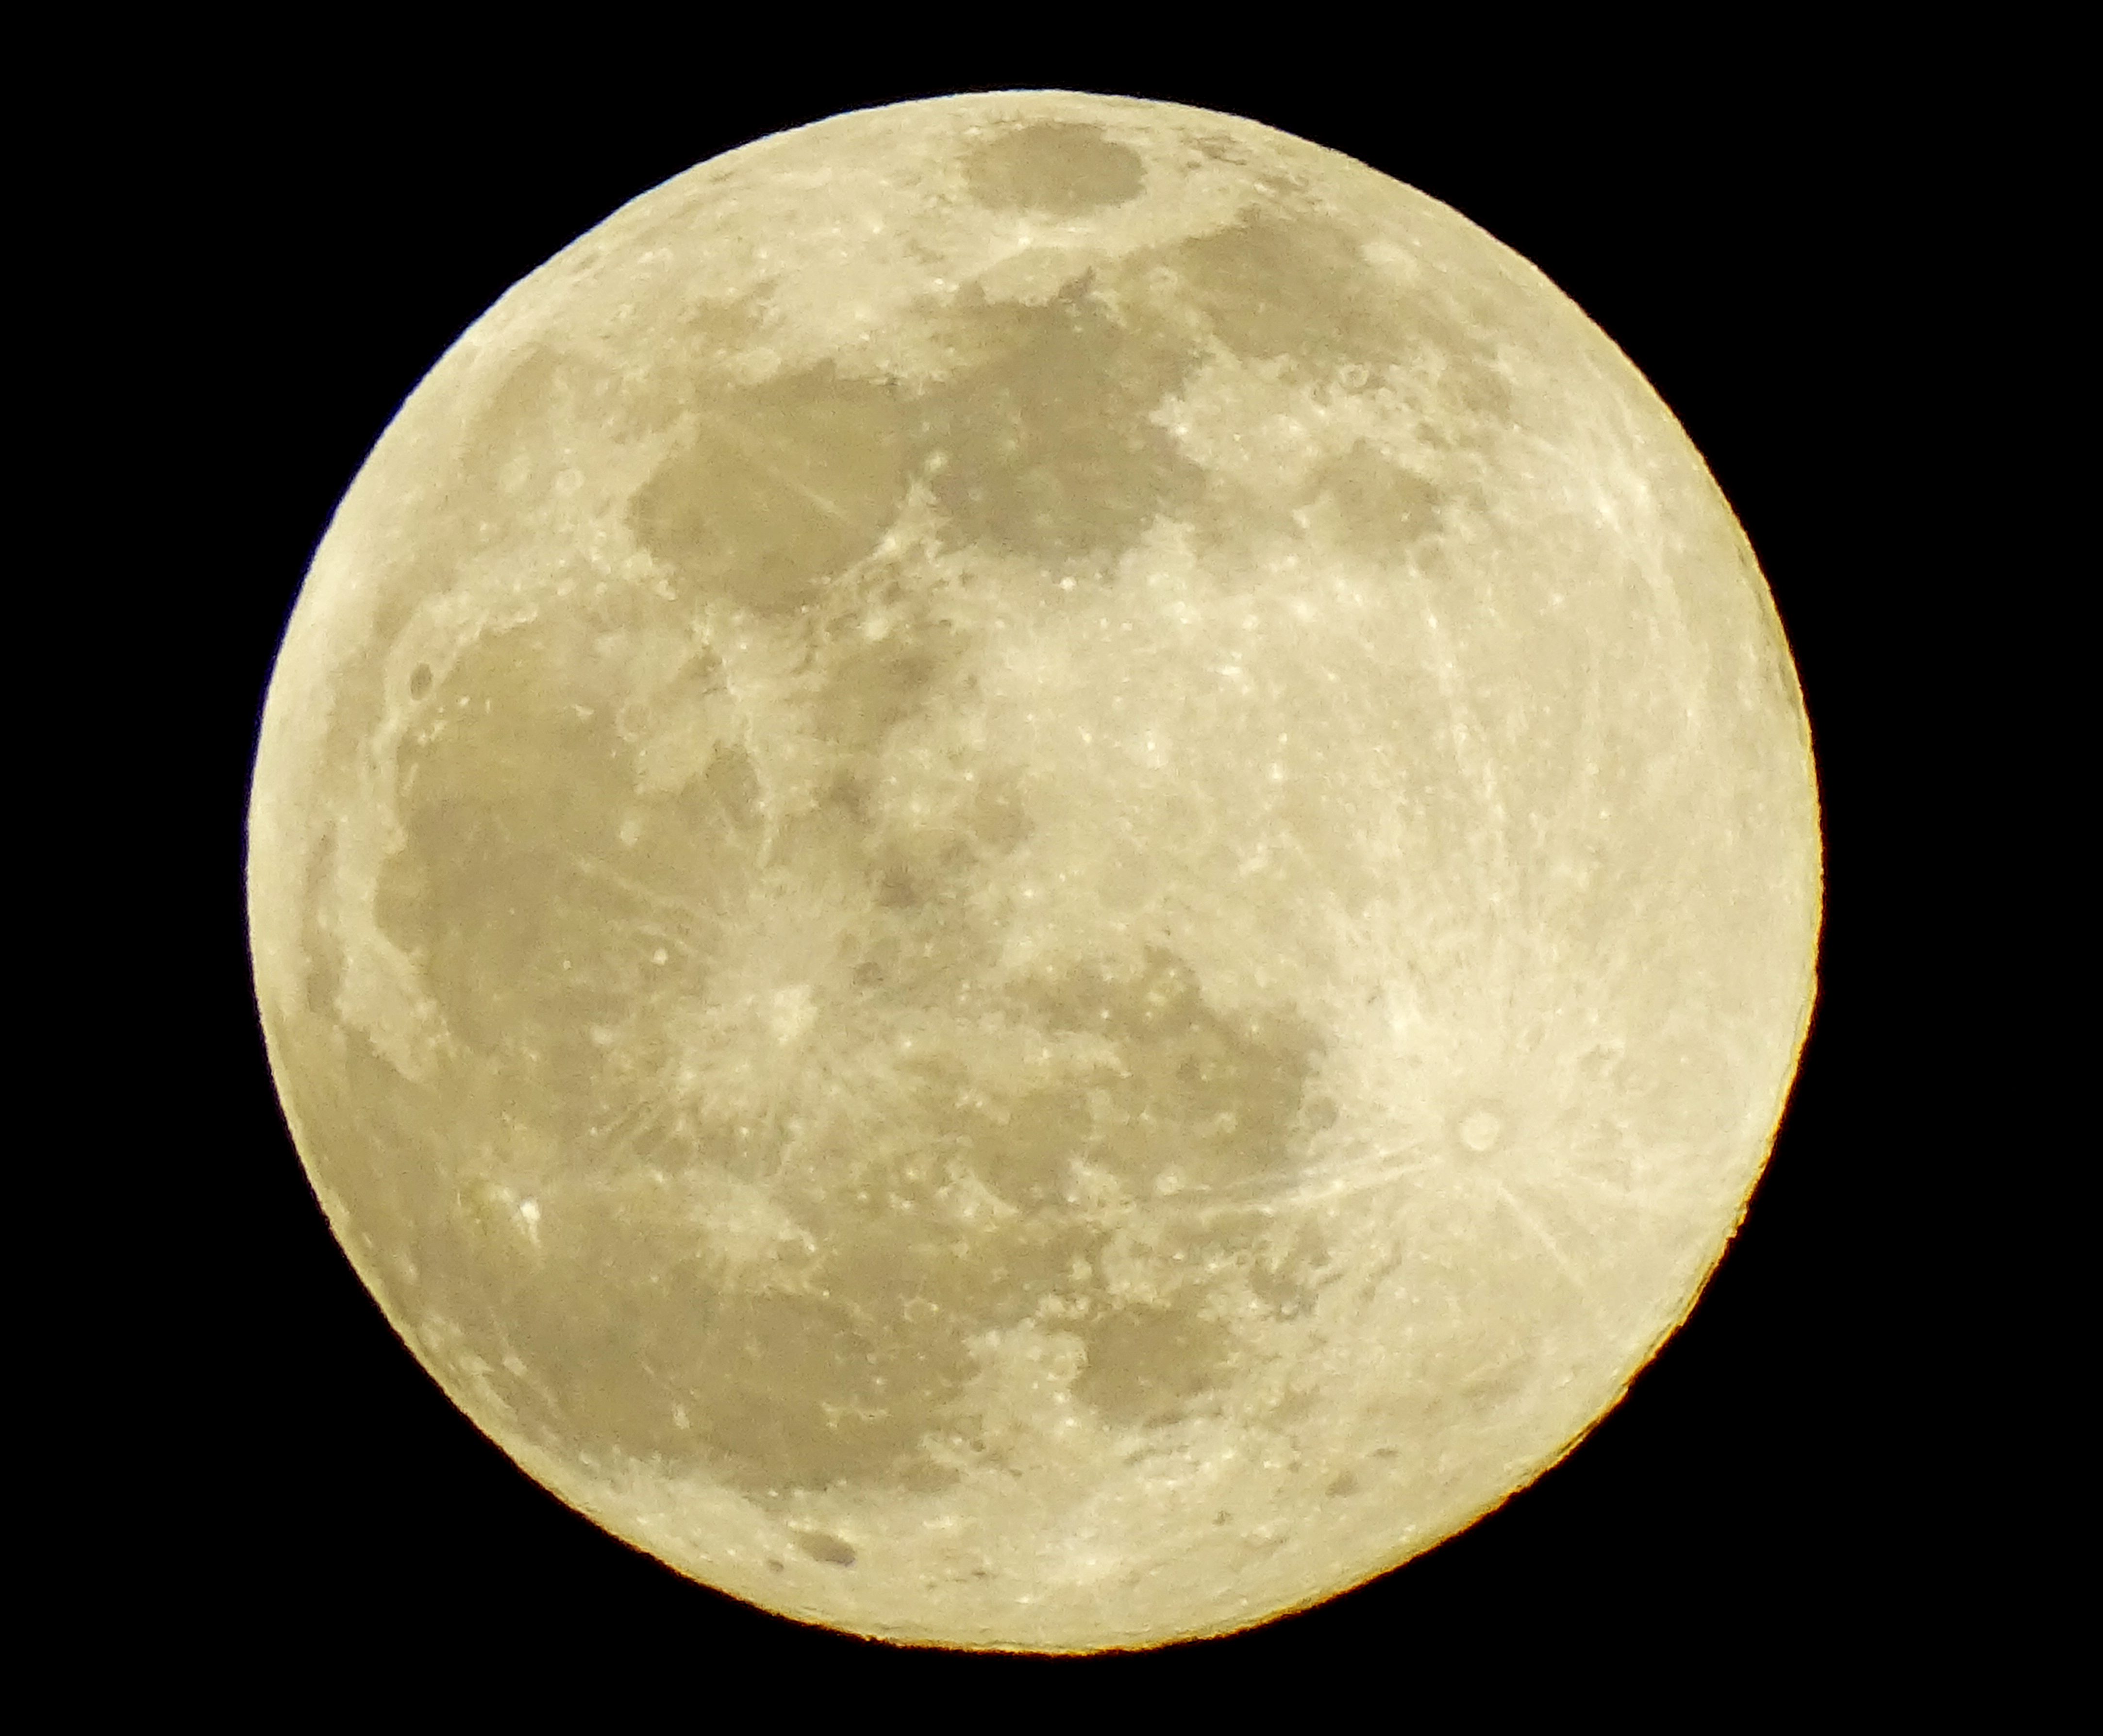
moon, world, full moon, astronomical object, art, moonlight, astronomy, midnight, celestial event, symmetry, event, space, circle, darkness, monochrome photography, macro photography, monochrome, sphere, science, sky, night, universe, still life photography